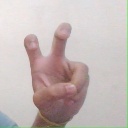
अक्षर: ई